Prussian Confederation

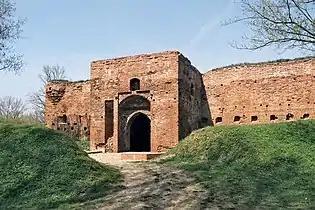
Dybów Castle, place of talks between King Casimir IV Jagiellon and the burghers of the Confederation from 1452

After Grand Master Paul von Rusdorf died in 1441, his successor, Konrad von Erlichshausen, continued to negotiate a compromise until his own death in 1449. The confederation lobbied for support against the Teutonic Order within the Holy Roman Empire. Ludwig von Erlichshausen, Grand Master from 1450 to 1467, took a more aggressive stance towards the confederation. He filed a lawsuit at the court of Emperor Frederick III. In response, the organization established a secret council to confer during the trial. The secret council held talks with Poland, and organized forces to revolt against the Teutonic Knights. The verdict of the Imperial court of 1453 declared the confederation illegal, however, the verdict was not recognized by the organization nor by Poland.